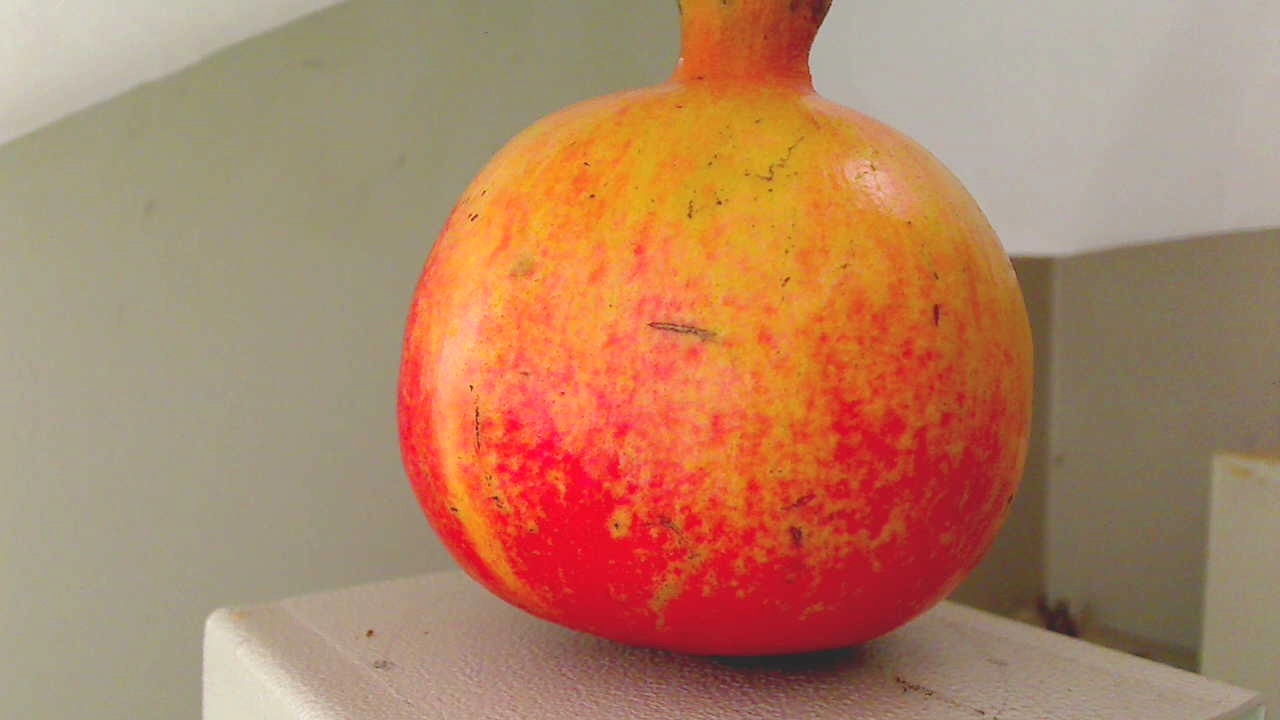
Grade: grade-2
Quality: quality-2